Hand washing

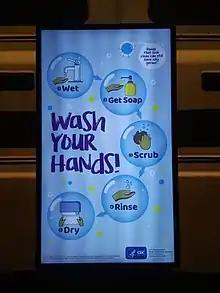
Electronic sign inside a Washington Metro station during the COVID-19 pandemic

Few studies have considered the overall cost effectiveness of hand washing in developing countries in relationship to DALYs averted. However, one review suggests that promoting hand washing with soap is significantly more cost-effective than other water and sanitation interventions.